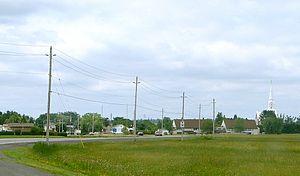
Le village de Sarsfield, Ontario, est situé à l'extrémité de la ville d'Ottawa.